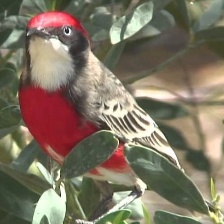
Species: CRIMSON CHAT
Scientific name: EPTHIANURA TRICOLOR